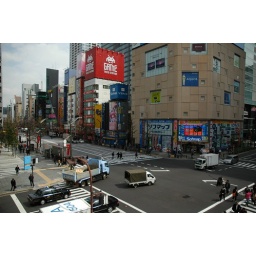
From the third-floor balcony of the building housing &amp;quot;Geragera&amp;quot;, a comic and internet cafe in the heart of Akihabara.